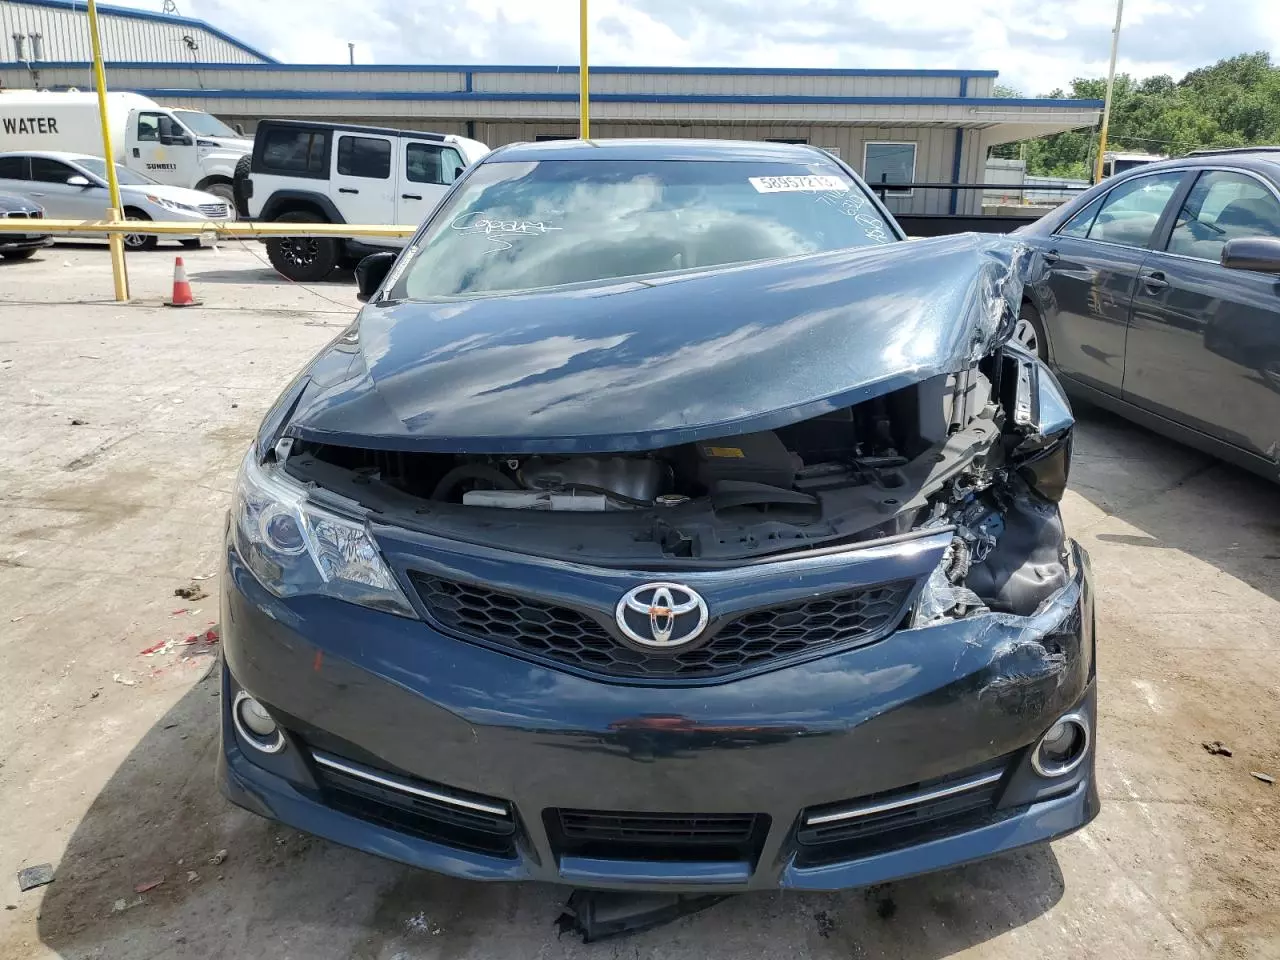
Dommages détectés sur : pare-choc avant, feu avant droit, feu avant gauche, capot, aile avant droite, aile avant gauche, porte avant droite, porte avant gauche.
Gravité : mineur